Infiniti Q60

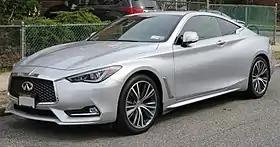
Infiniti Q60

The Infiniti Q60 is a 2-door luxury coupe manufactured by Japanese automaker Nissan. It is the successor to the Infiniti G coupe and convertible. The Q60 nameplate was first used as a rebadging of Infiniti G Line. A new version was introduced in early 2016, as a 2017 model.